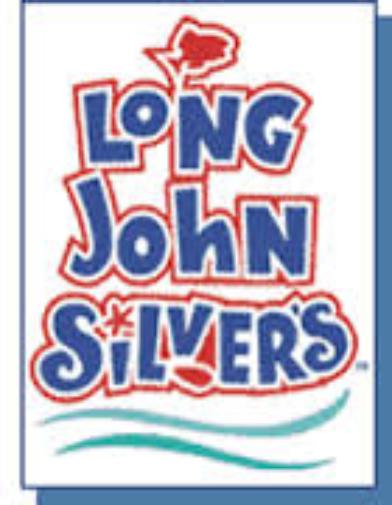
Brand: Long John Silver's
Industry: Food